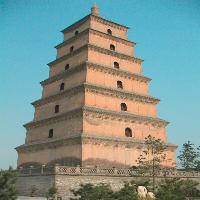
Weather: sun or clear